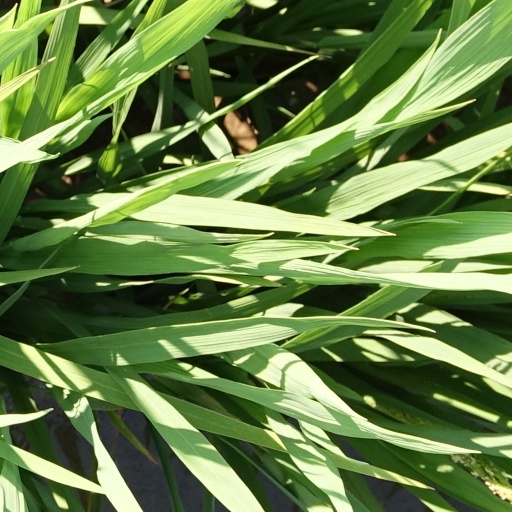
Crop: rice